Afun Station

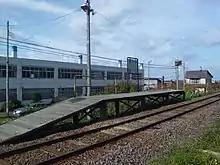
Afun Station Platform

Afun Station was served by the Rumoi Main Line. The station was unstaffed.